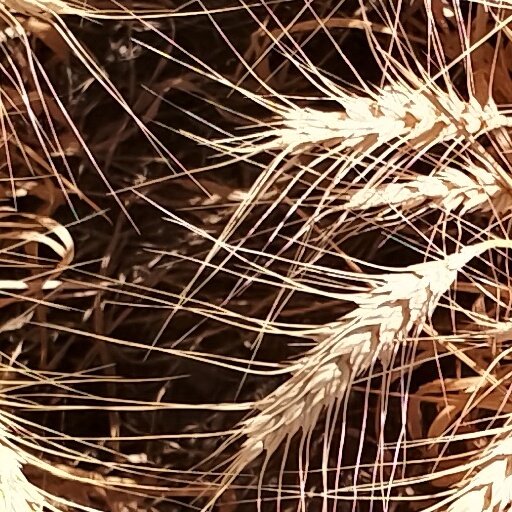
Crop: wheat